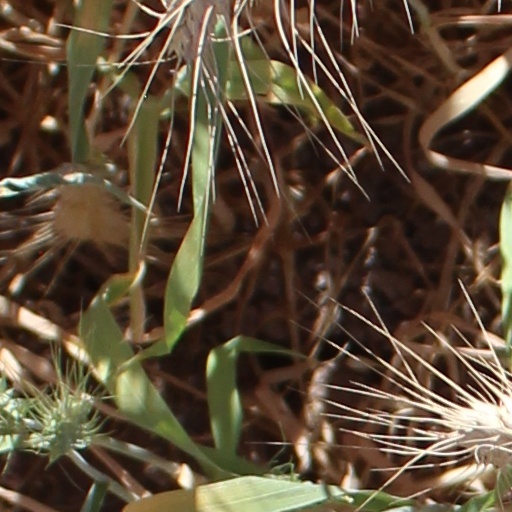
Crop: wheat